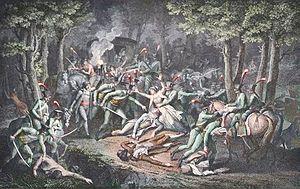
Le assassinat des Plénipotentiaires français dans la nuit du 28 au 29 Avril, 1799 à Rastatt a mis fin aux efforts de paix entre la France et l'Autriche.